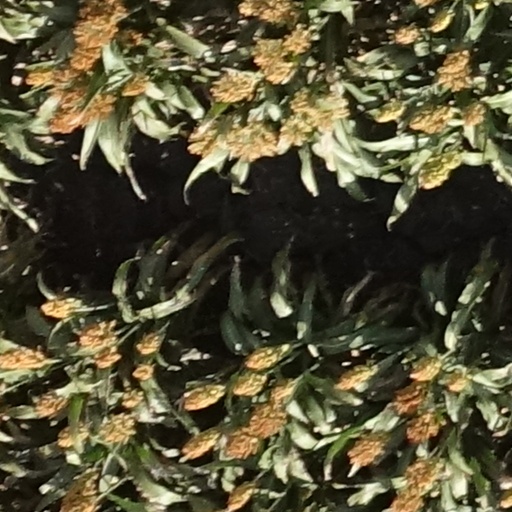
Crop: sorghum